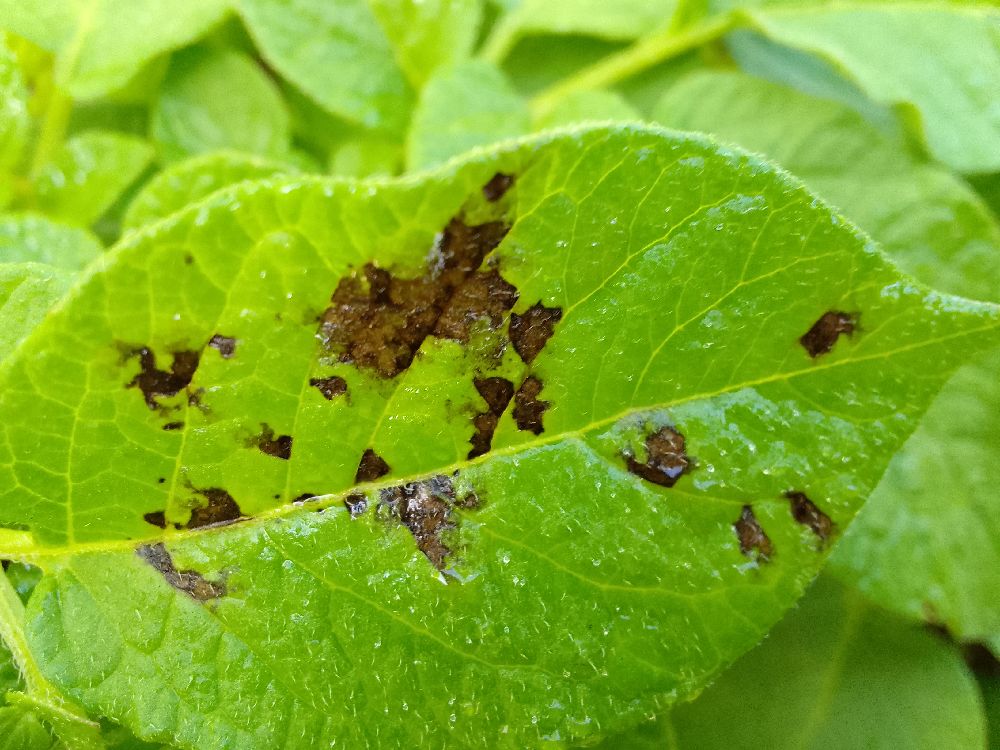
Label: Early blight